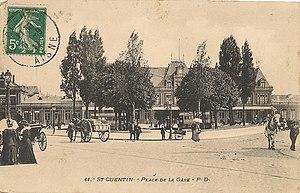
La gare de Saint-Quentin en 1911.
Le Chemin de fer de Vélu-Bertincourt à Saint-Quentin a fonctionné entre 1880 et 1955, dans les départements de la Somme, l'Aisne et du Pas-de-Calais.
La ligne de Saint-Quentin à Ham était une ligne ferroviaire secondaire longue de 28 kilomètres, à voie unique et écartement standard, permettant de relier la grande artère de Paris à Bruxelles qui passe en gare de Saint-Quentin, dans l'Aisne, avec la ligne d'Amiens à Laon qui passe en gare de Ham dans la Somme.